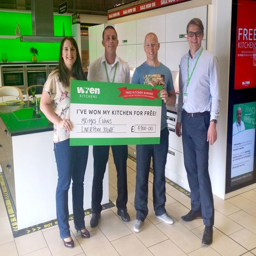
mr & person received their cheque from person and their designer .